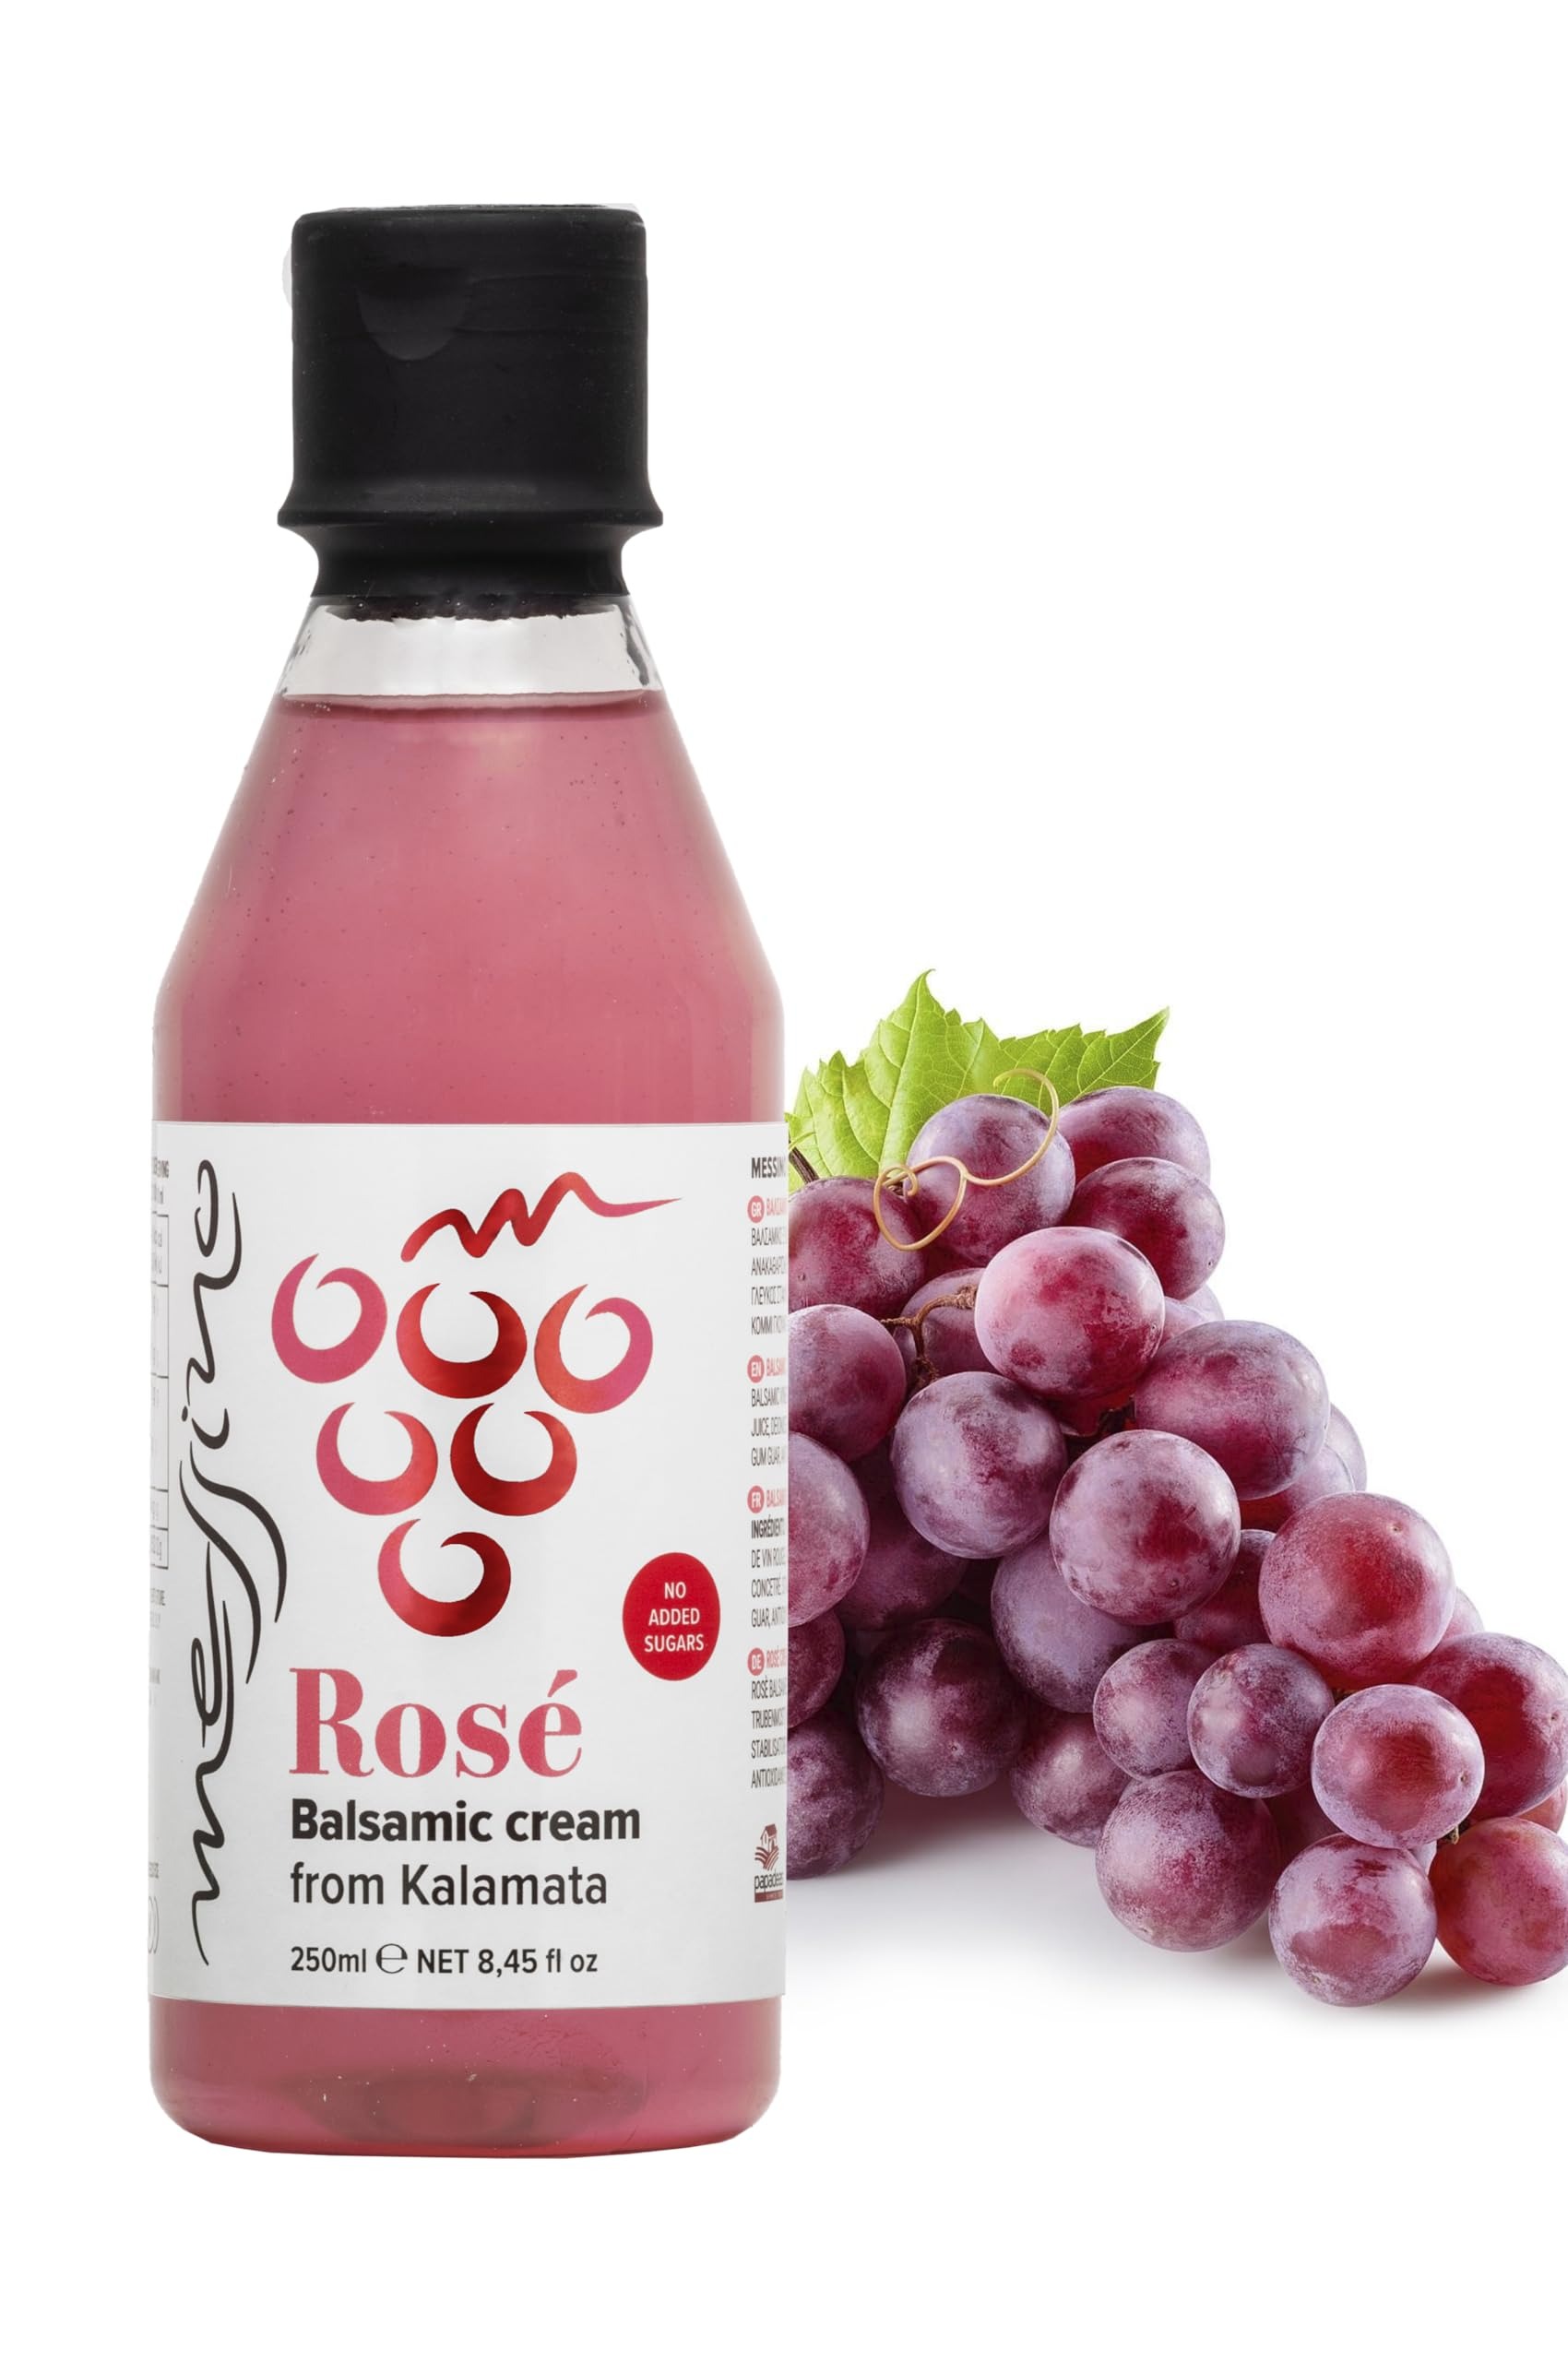
Item Name: Messino Rose Balsamic Cream imported from Greece, 250ml
Bullet Point 1: Rose balsamic vinegar 40% (red and white wine vinegar and grape must) and concentrated grape must
Bullet Point 2: Ideal glaze for grilled asparagus, shellfish or poultry
Bullet Point 3: Glaze your green and colorful salads, as it goes well with any combination of vegetables
Bullet Point 4: Does not contain gluten and added sugar
Bullet Point 5: Suitable for Vegan diet
Product Description: An original and unique creation from Messino. Messino's rosé balsamic cream is a taste surprise that you definitely did not expect. It has a natural pink color, a mild acidic taste and a sharp balsamic aroma. The creamy version of Rose is here to impress and give flavor intensity and color to every recipe. Created by blending white and red Messino vinegar and mixed with white concentrated must, following our traditional recipe. It is lighter in color and taste than the classic balsamic cream, but Rosé Balsamic Cream with its rich color and original design fits every table. Messino rosé cream is ideal for every use. We suggest using it to glaze your green and colorful salads, as it goes well with any combination of vegetables. Shows off perfectly white, soft cheeses like goat cheese. It is an ideal glaze for grilled asparagus, shellfish or poultry. The rosé cream complements each dressing with olive oil and mustard, adding the ideal acidity. The more daring can incorporate it into tasty cocktails or drinks.
Value: 8.45
Unit: Fl Oz

Price: 11.5